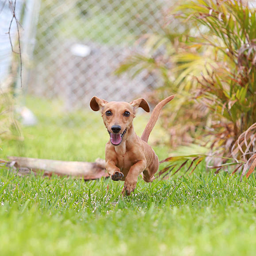
dachshund jumping over the grass